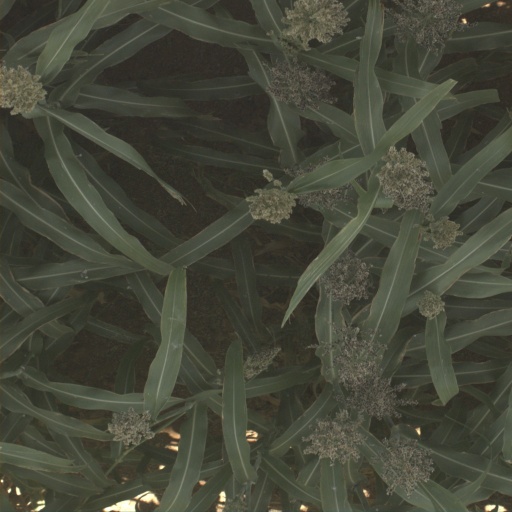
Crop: sorghum